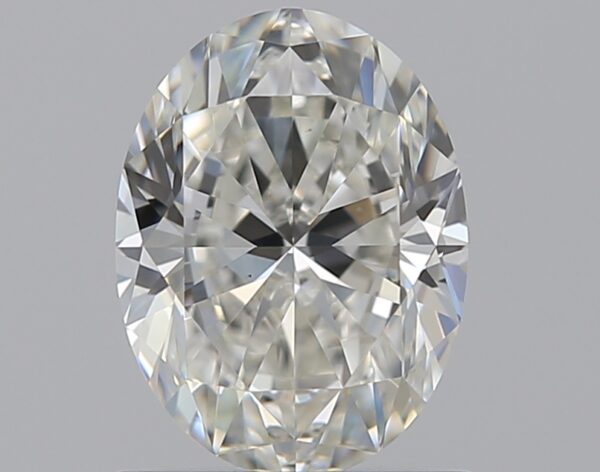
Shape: oval
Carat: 0.9
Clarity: VS2
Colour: G
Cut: EX
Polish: EX
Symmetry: EX
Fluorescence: ST
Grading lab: GIA
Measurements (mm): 7.17 x 5.35 x 3.39